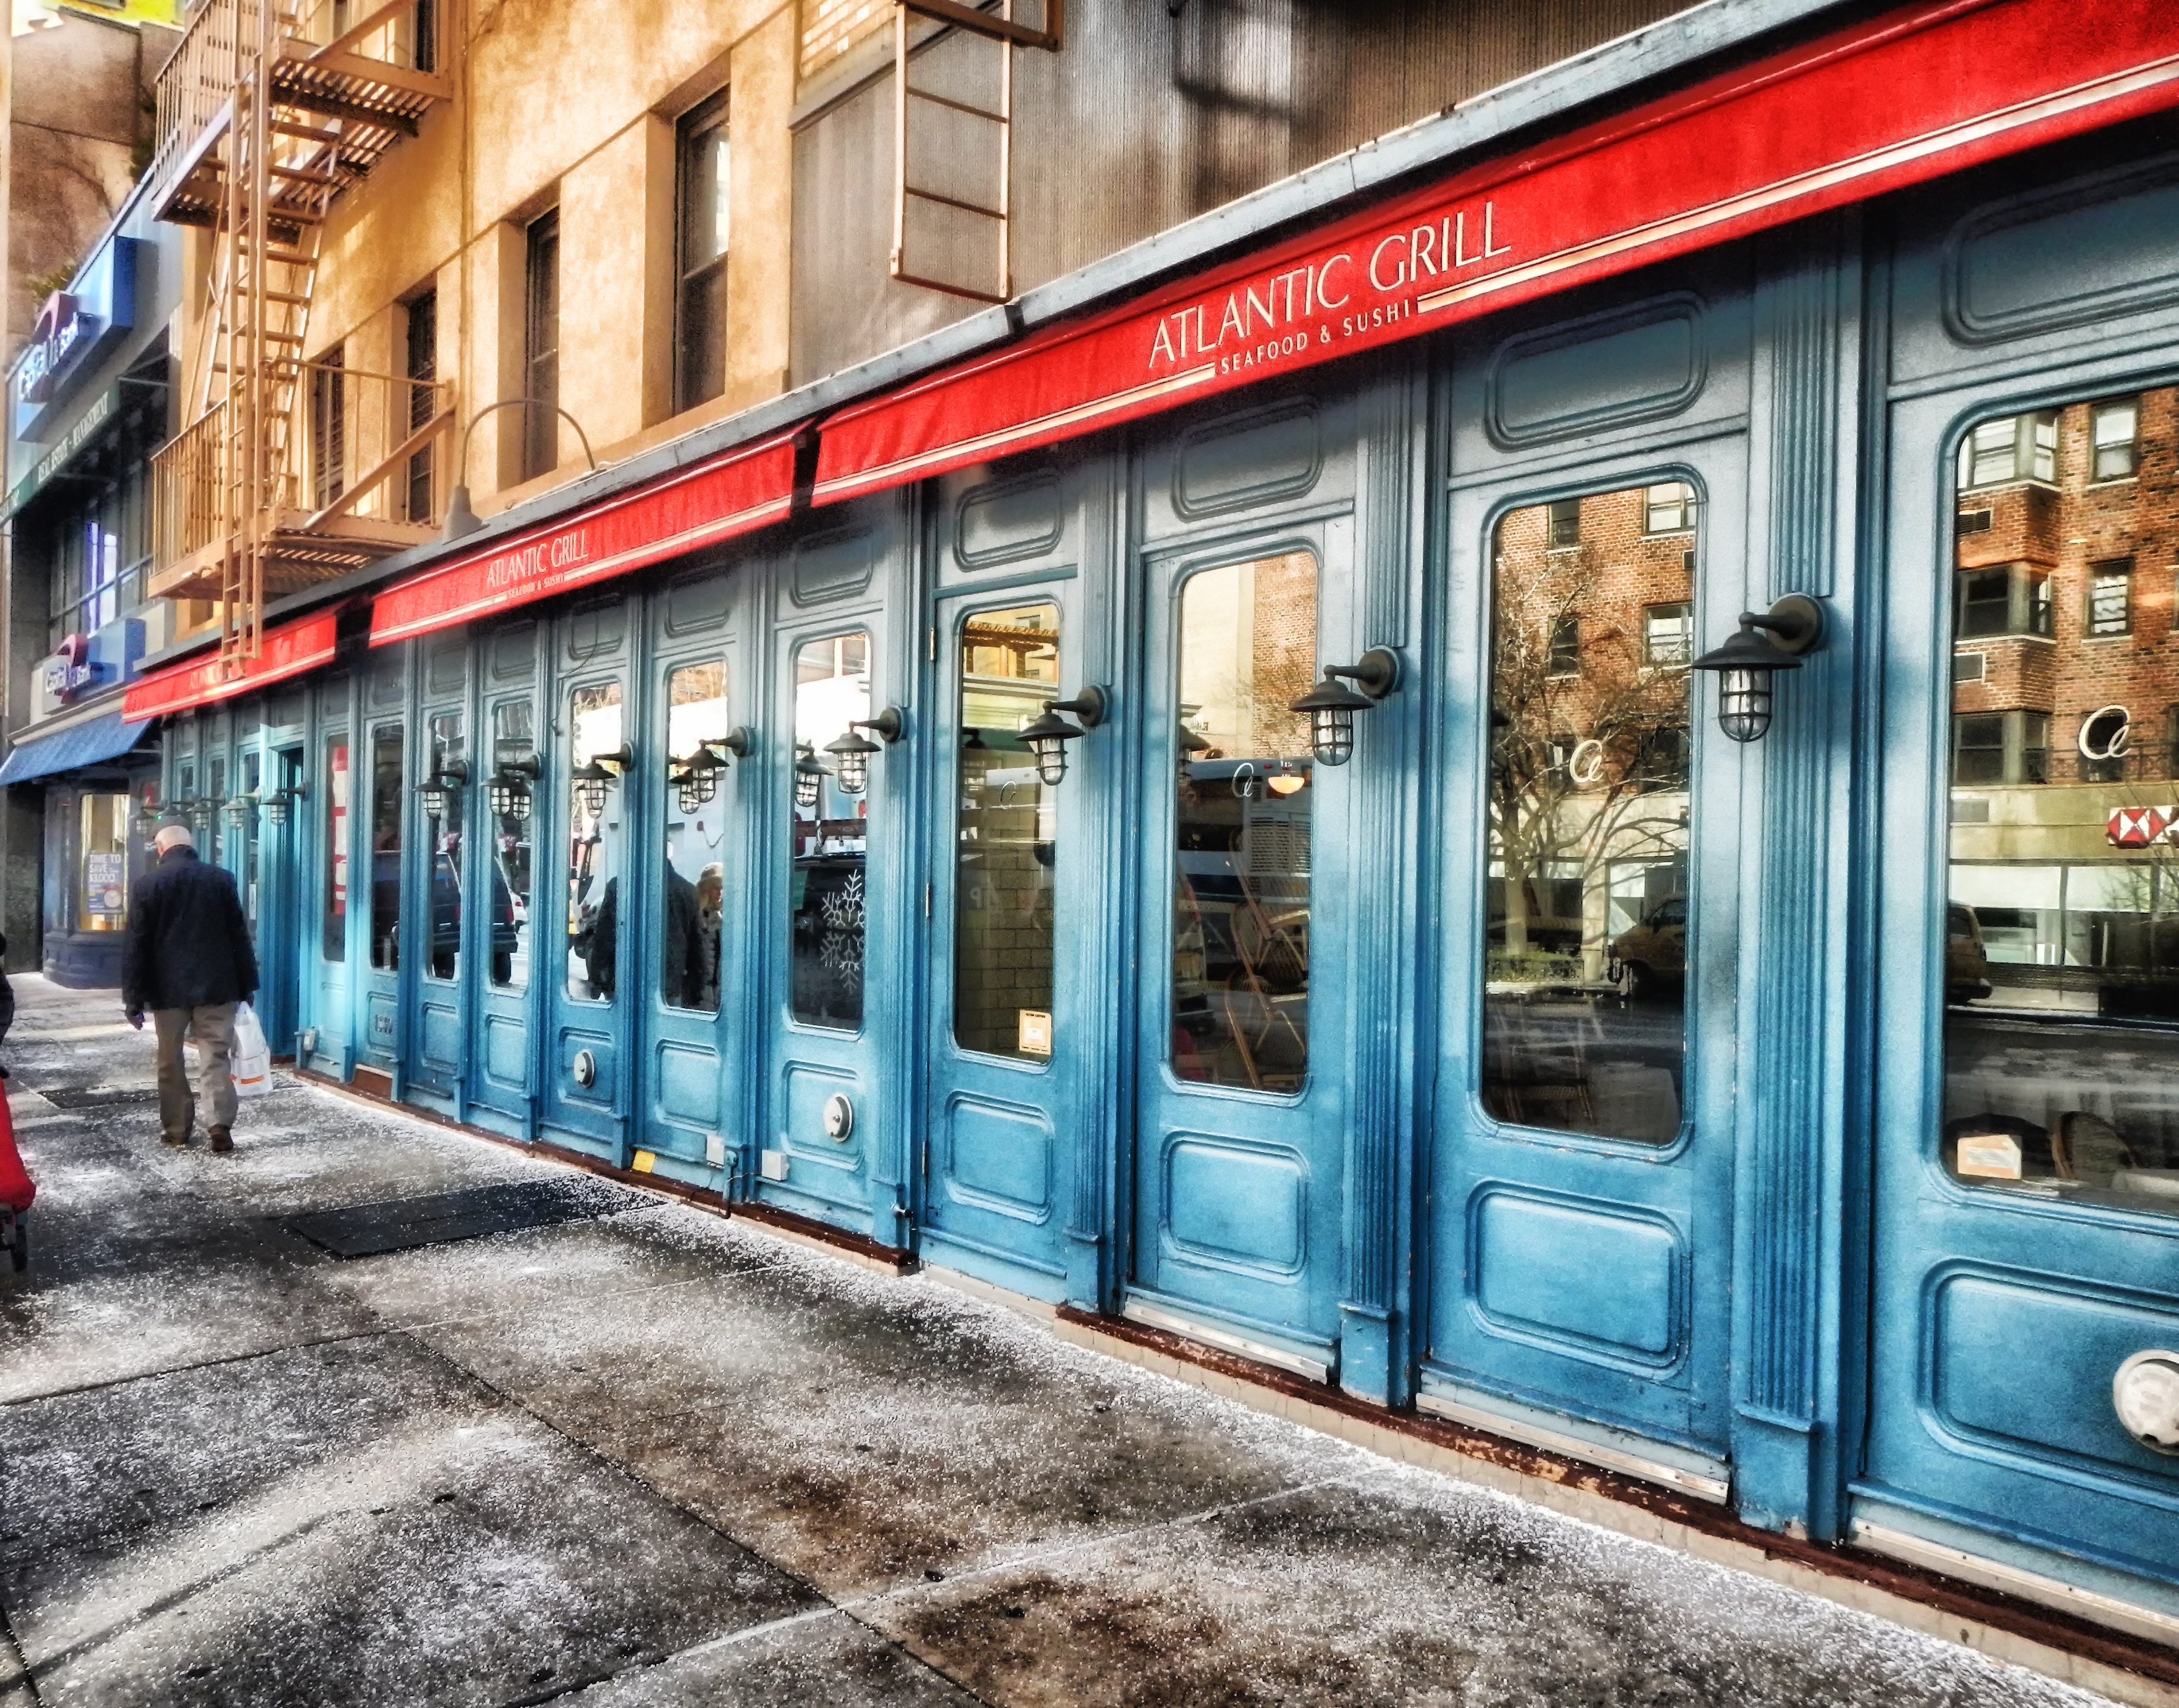
snow, winter, architecture, road, street, sidewalk, town, restaurant, city, urban, new york city, travel, transport, color, facade, public transport, hdr, buildings, cities, neighbourhood, urban area, atlantic grill